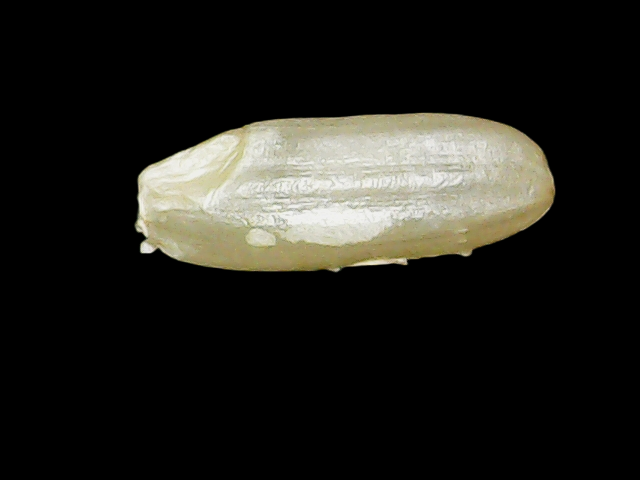
Rice variety: Binadhan8